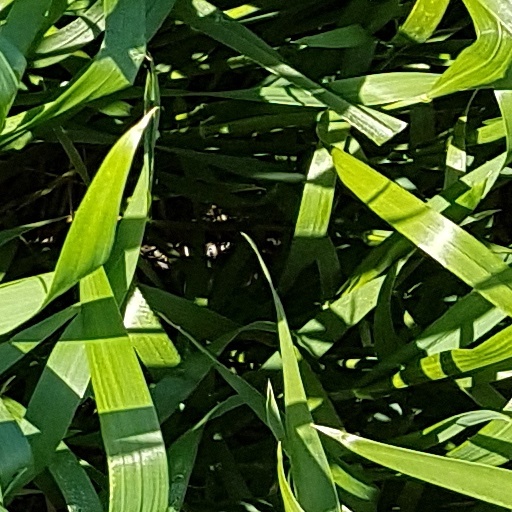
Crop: wheat